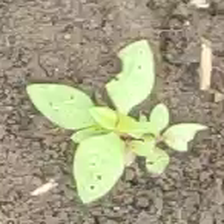
Weed species: Lamber_Quarter_plant(Chenopodium )